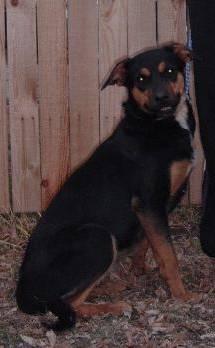
dog